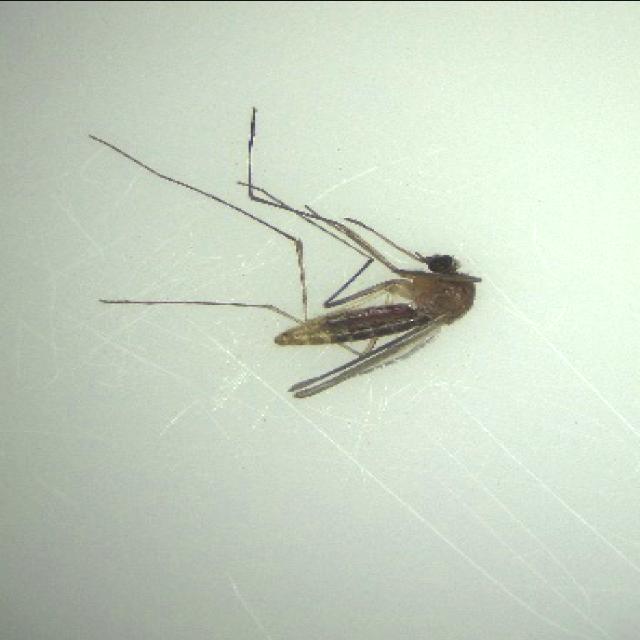
Species: culex_pipiens